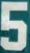
Number: 5